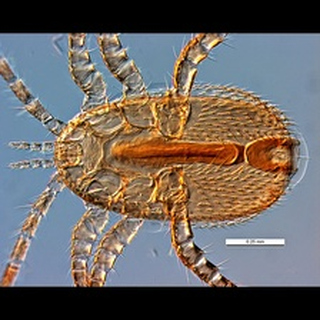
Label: wheat_mite